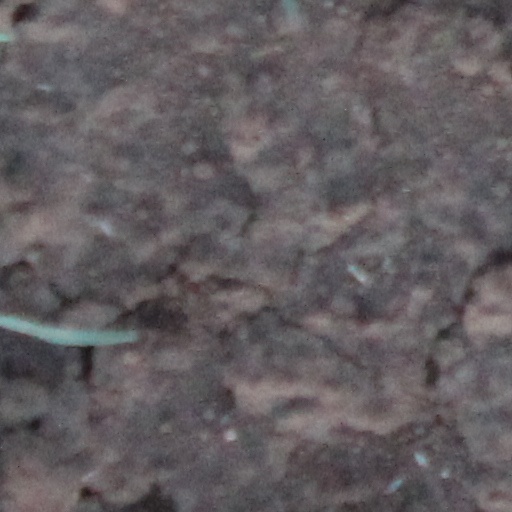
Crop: wheat